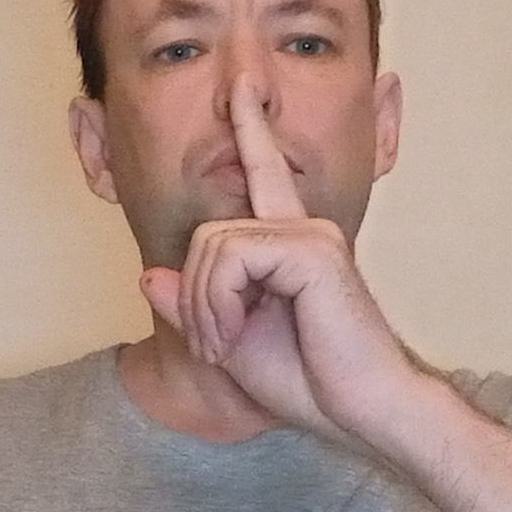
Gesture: mute